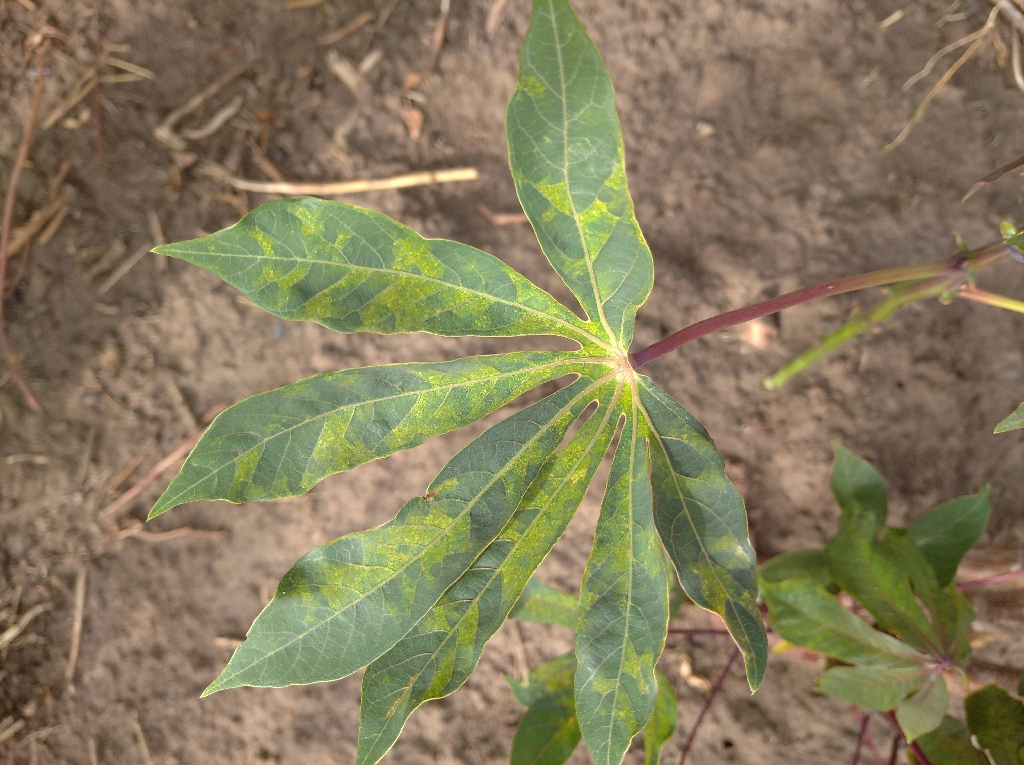
Label: cassava mosaic disease (cmd)